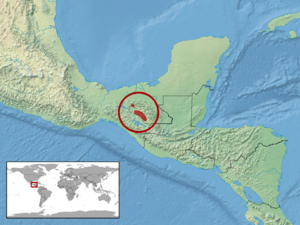
Cerrophidion tzotzilorum est une espèce de serpents de la famille des Viperidae.